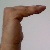
The image shows a hand gesture representing a space in Indian Sign Language.